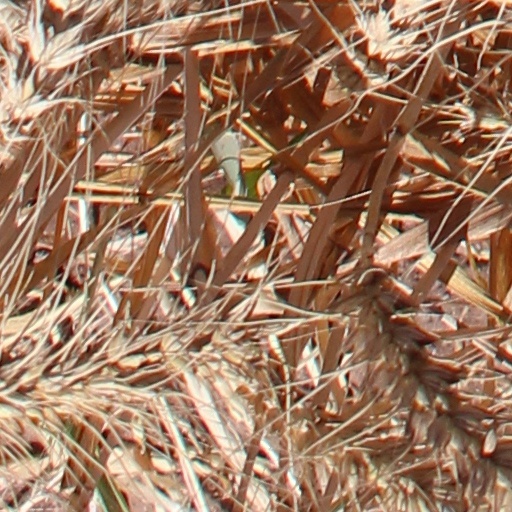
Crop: wheat